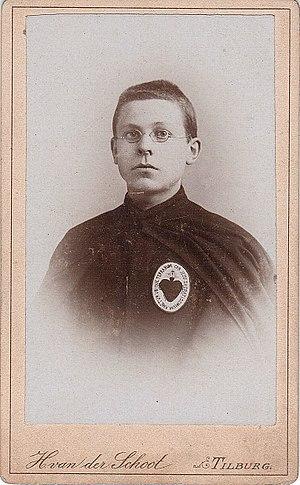
Portrait d'un séminariste néerlandais missionnaire du Sacré-Cœur de Jésus avec son insigne vers 1900.
Les missionnaires du Sacré-Cœur de Jésus est une congrégation cléricale missionnaire et enseignante de droit pontifical.